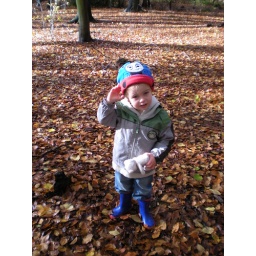
Looking cute in his outdoor clothes